The Amazing Race 3 (Latin American season)

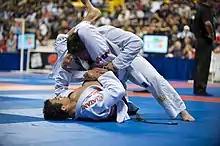
At the Rocian Gracie Jiu-Jitsu Academy, teams had to practice Brazilian Jiu-Jitsu.

In this season's only Fast Forward, teams had to go to La Carolina Park where they had to play a game of the Ecuadorian sport Pelota Nacional. One team member at a time had to hit a ball with a racket and make it past the midfield players. The first team to score 6 points would win the Fast Forward award.